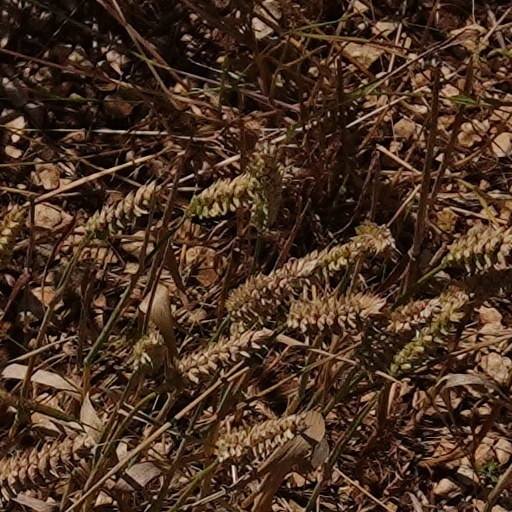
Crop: wheat